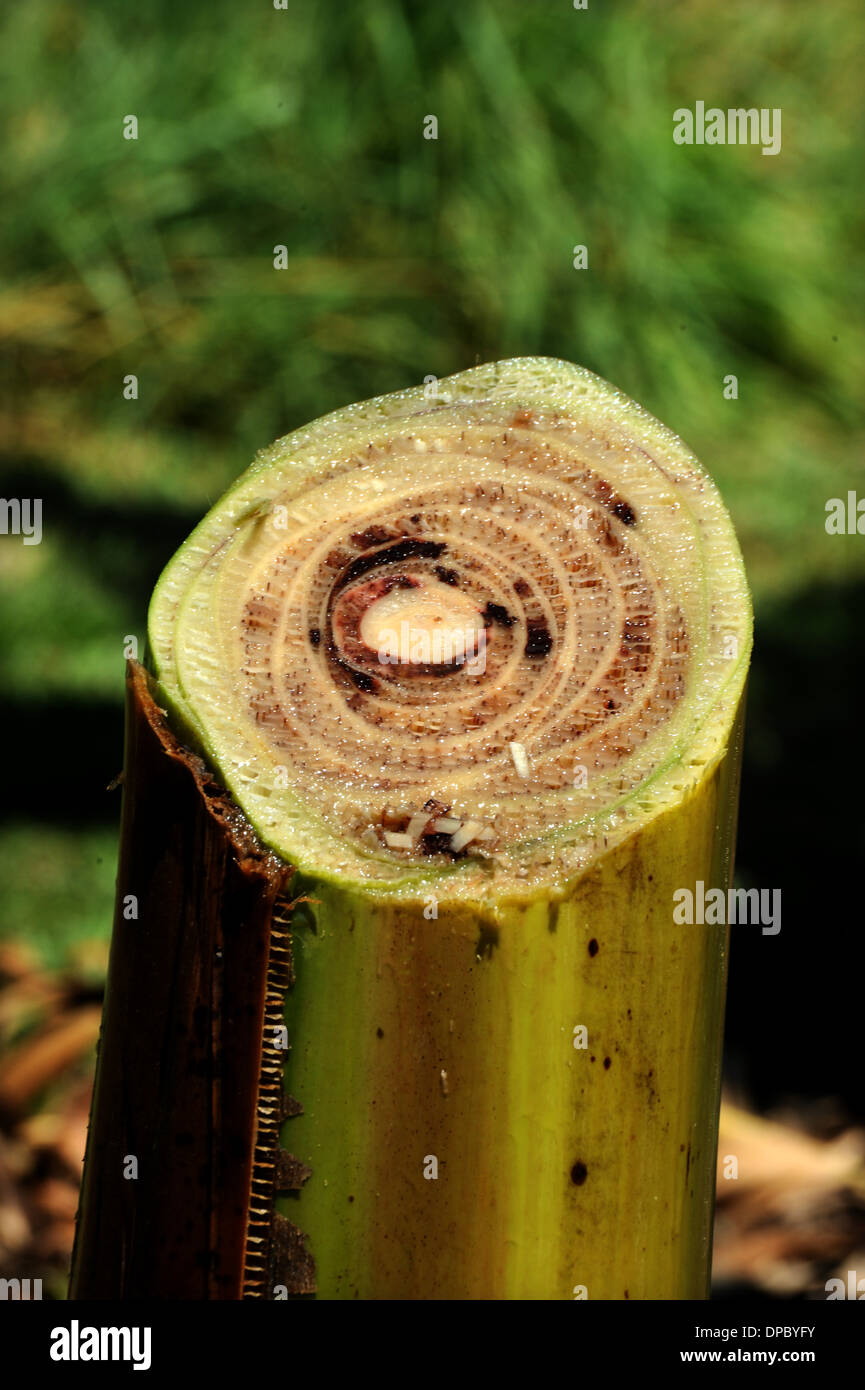
Plant: Banana
Disease: banana panama disease